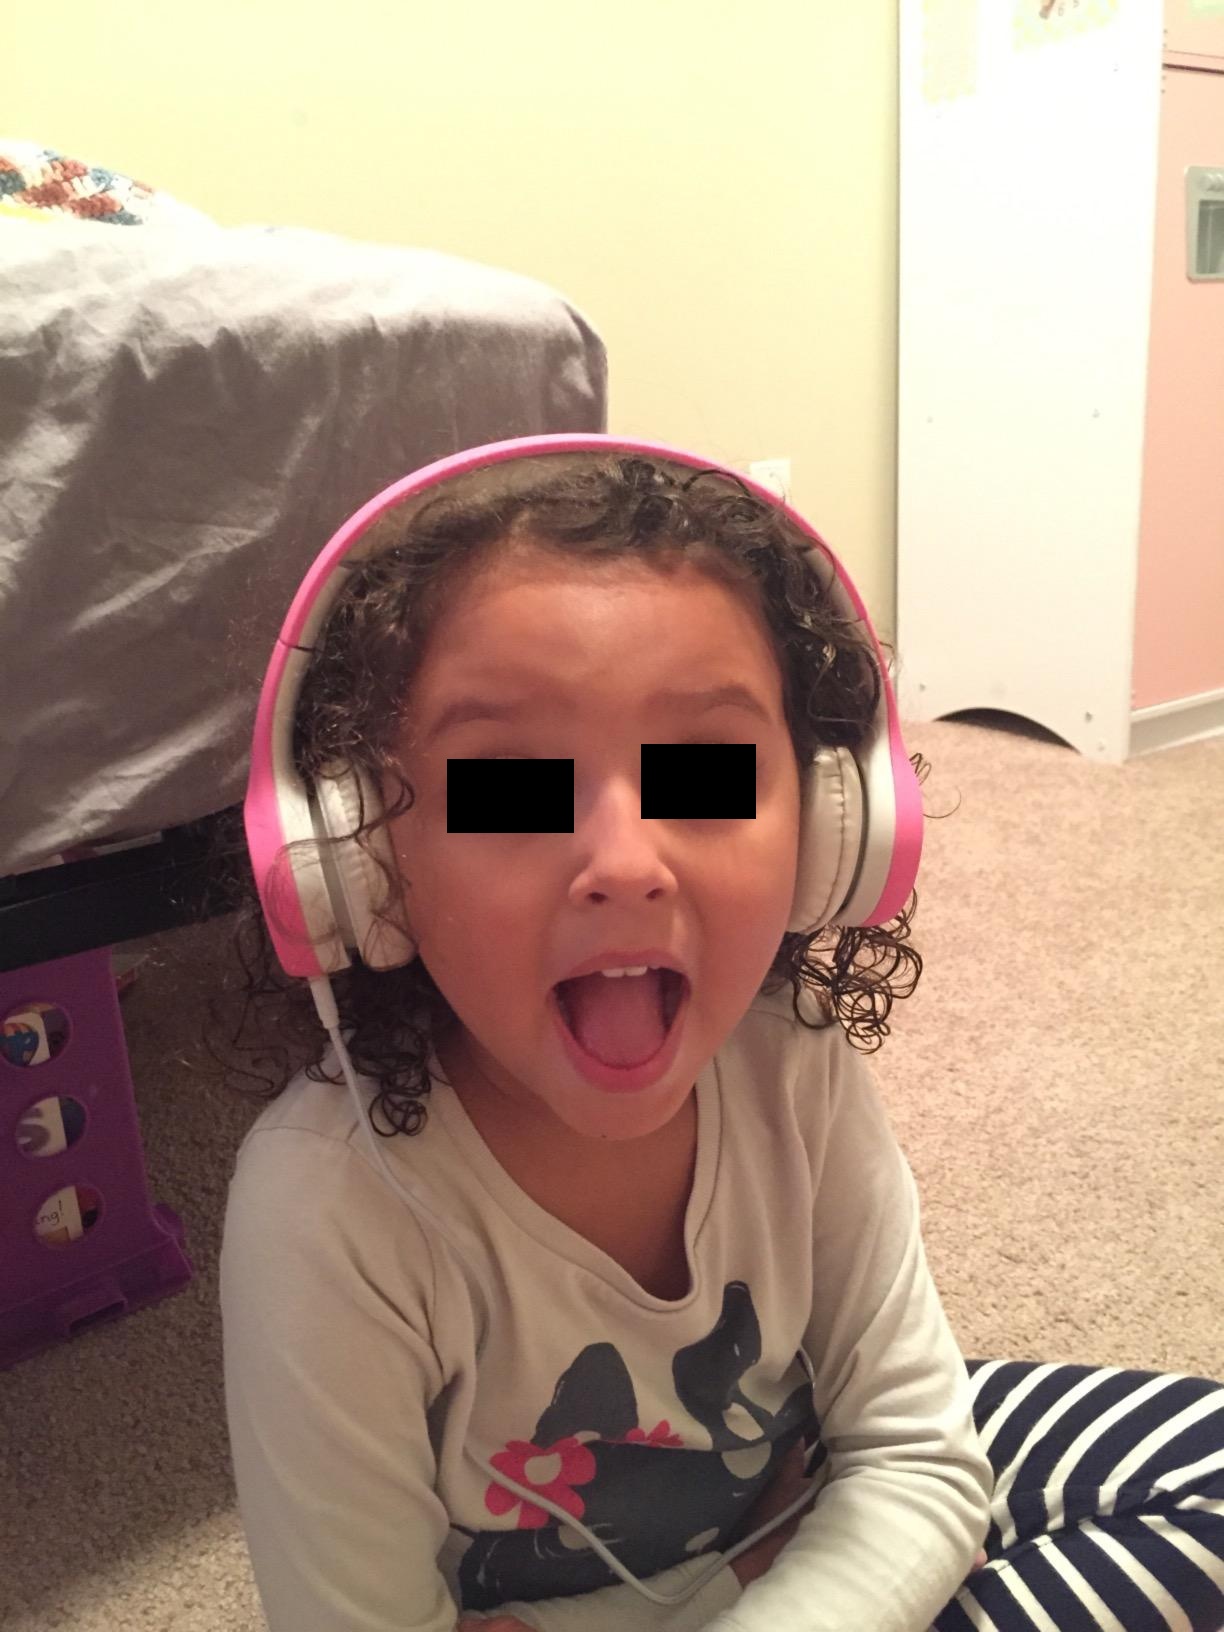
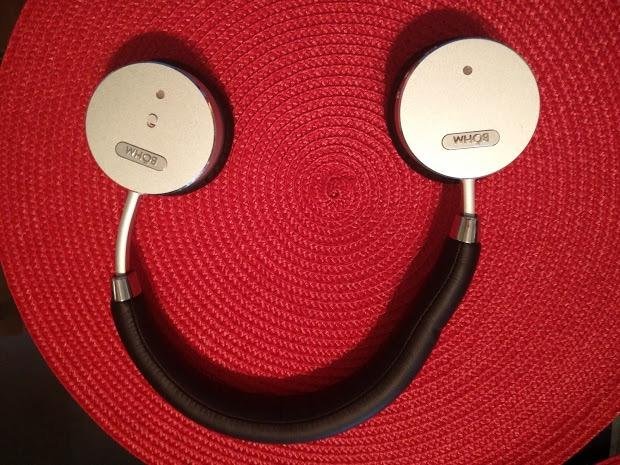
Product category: headphones
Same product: no